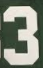
Number: 3